Jón Thoroddsen elder

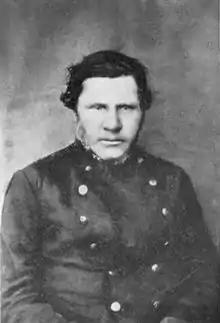

Jón Thoroddsen elder (October 5, 1818 – March 8, 1868) was an Icelandic poet and novelist.